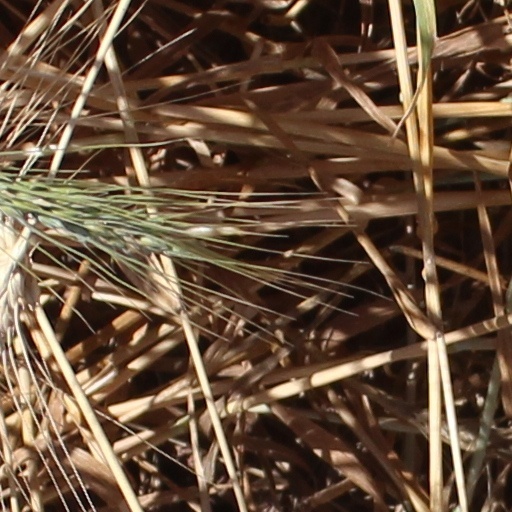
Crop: wheat